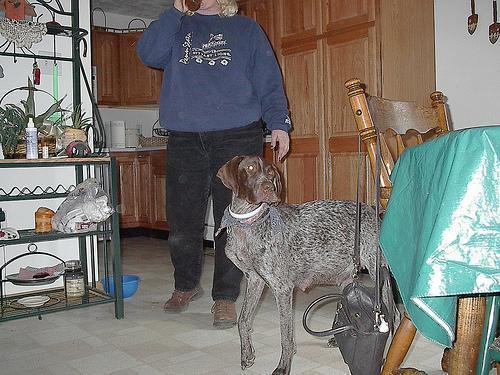
German_short-haired_pointer